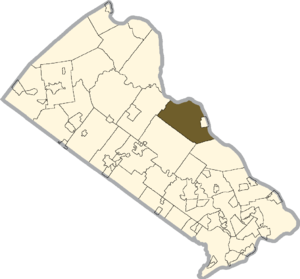
Solebury Township est un township, situé dans le comté de Bucks, en Pennsylvanie, aux États-Unis. En 2010, il comptait une population de 8 692 habitants.